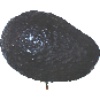
Label: Avocado ripe 1